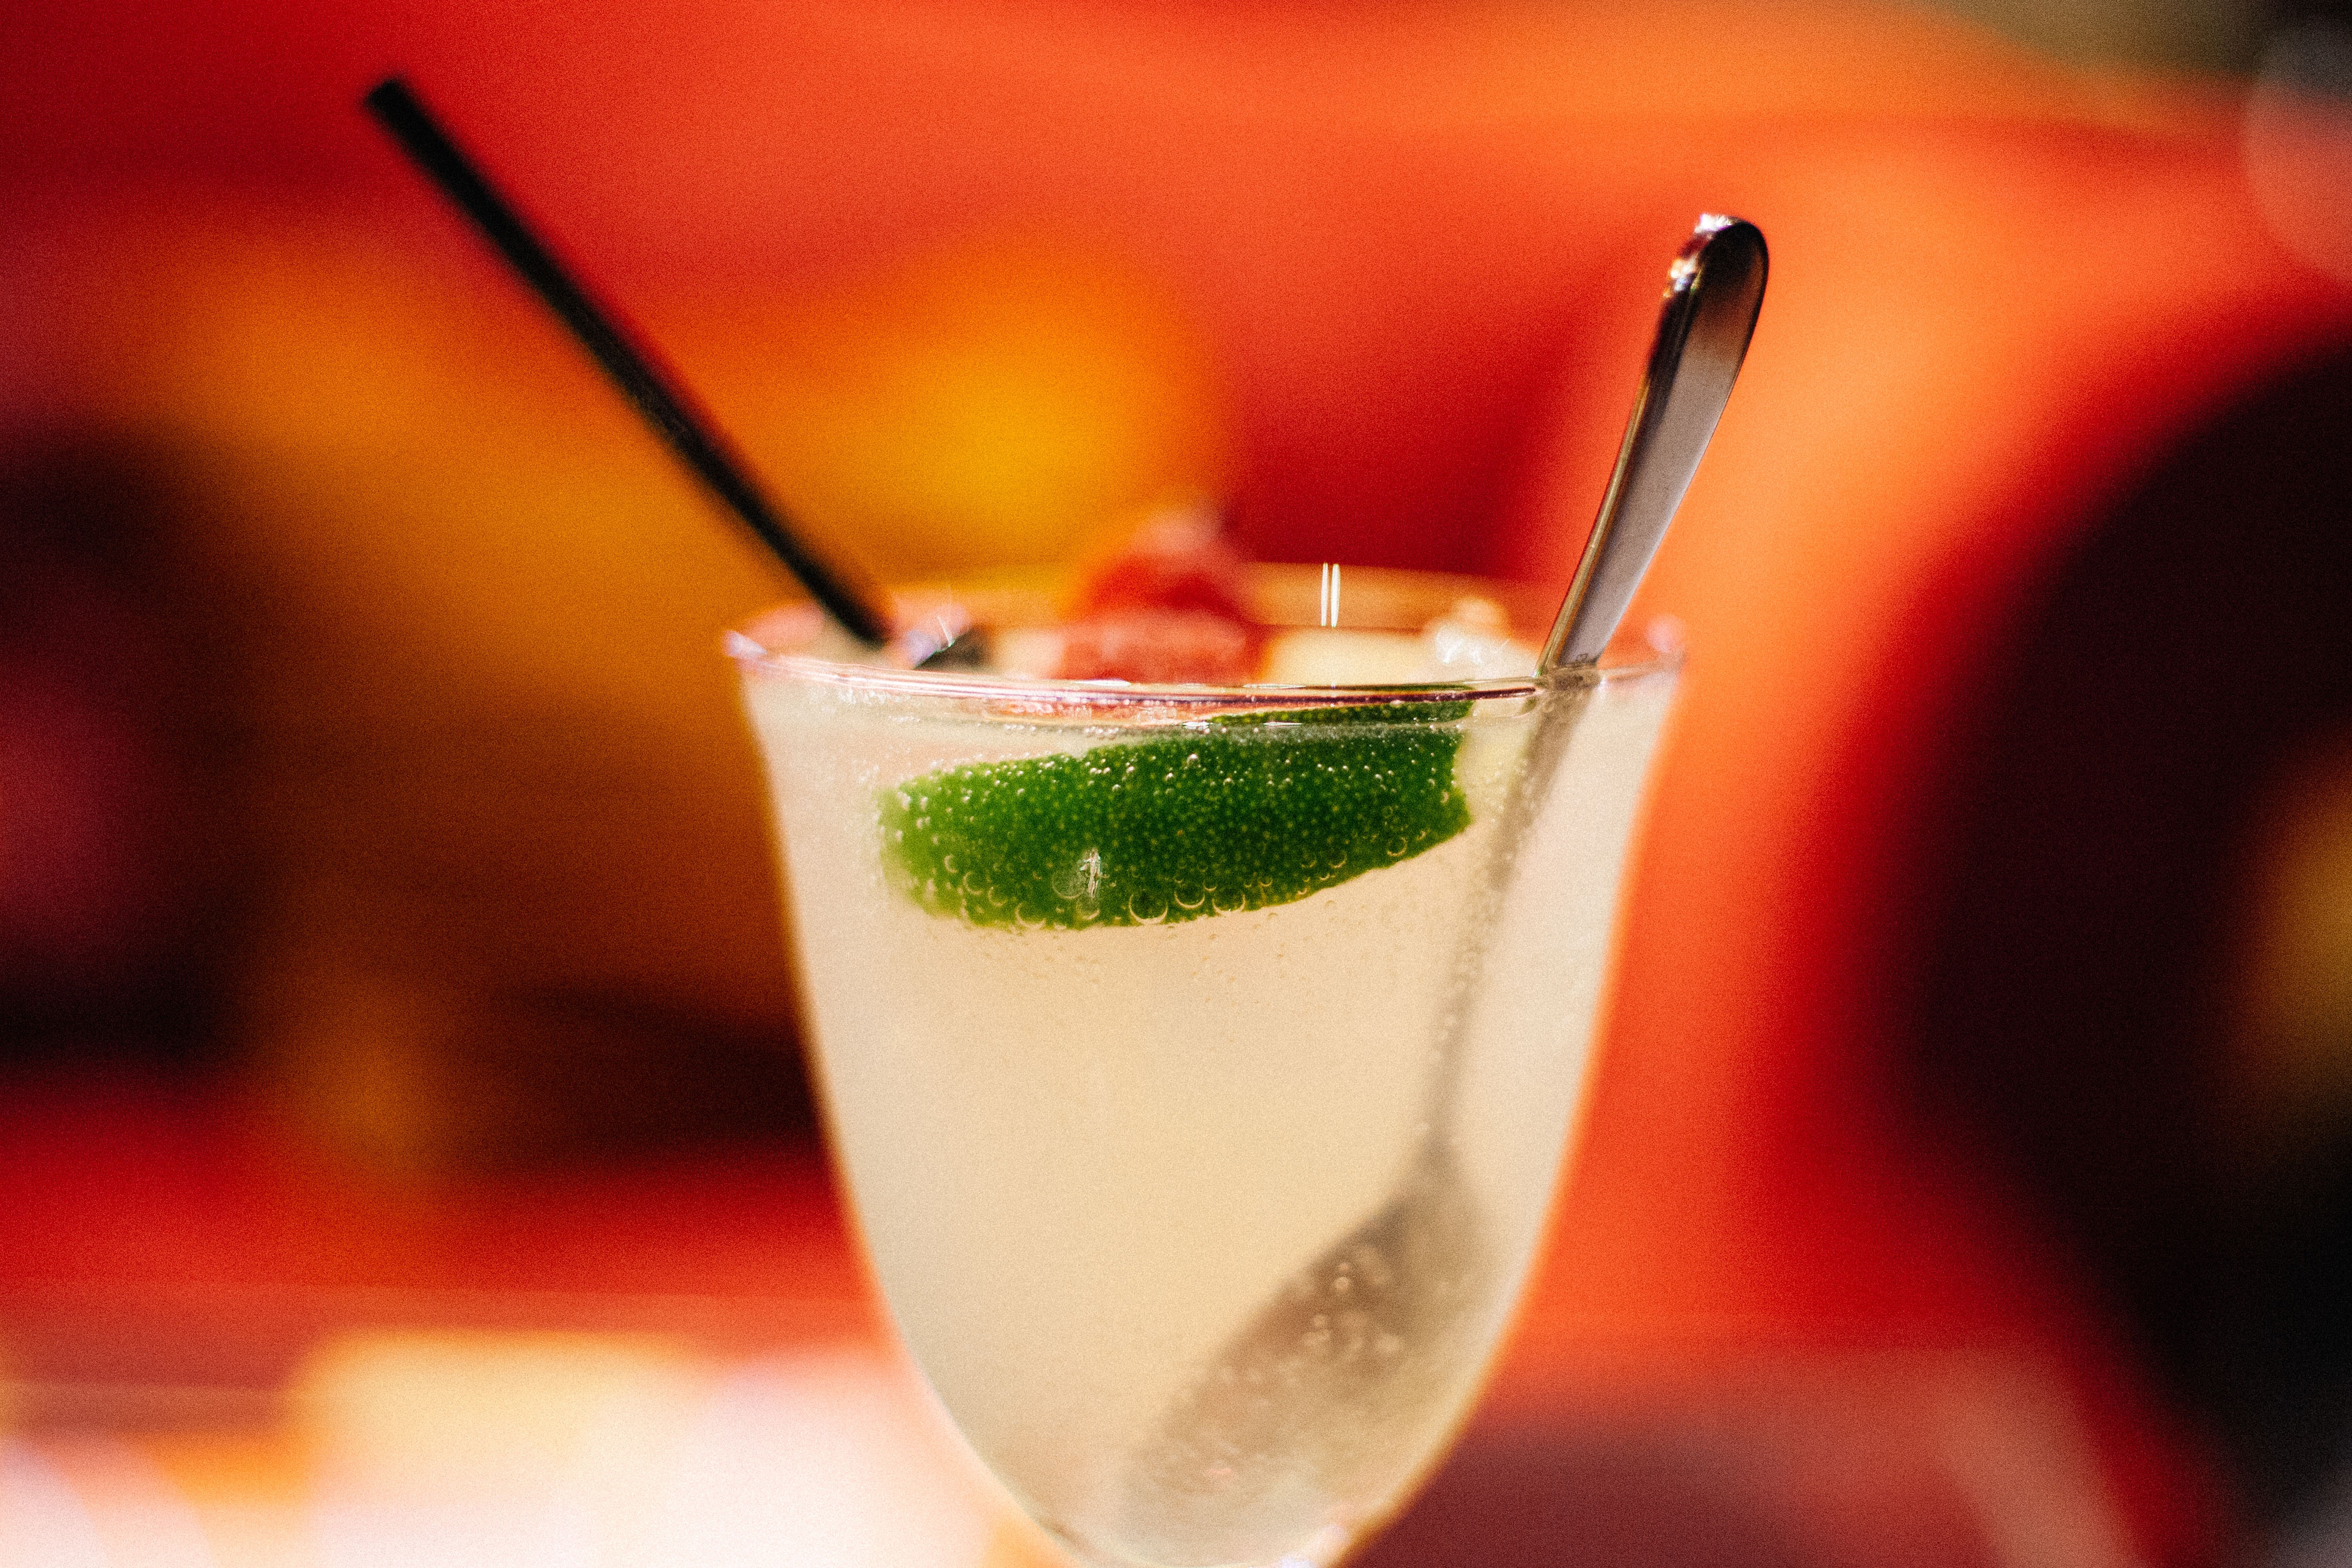
glass, food, produce, drink, spoon, alcohol, cocktail, lime, alcoholic beverage, singapore sling, distilled beverage, non alcoholic beverage, mai tai, cocktail garnish